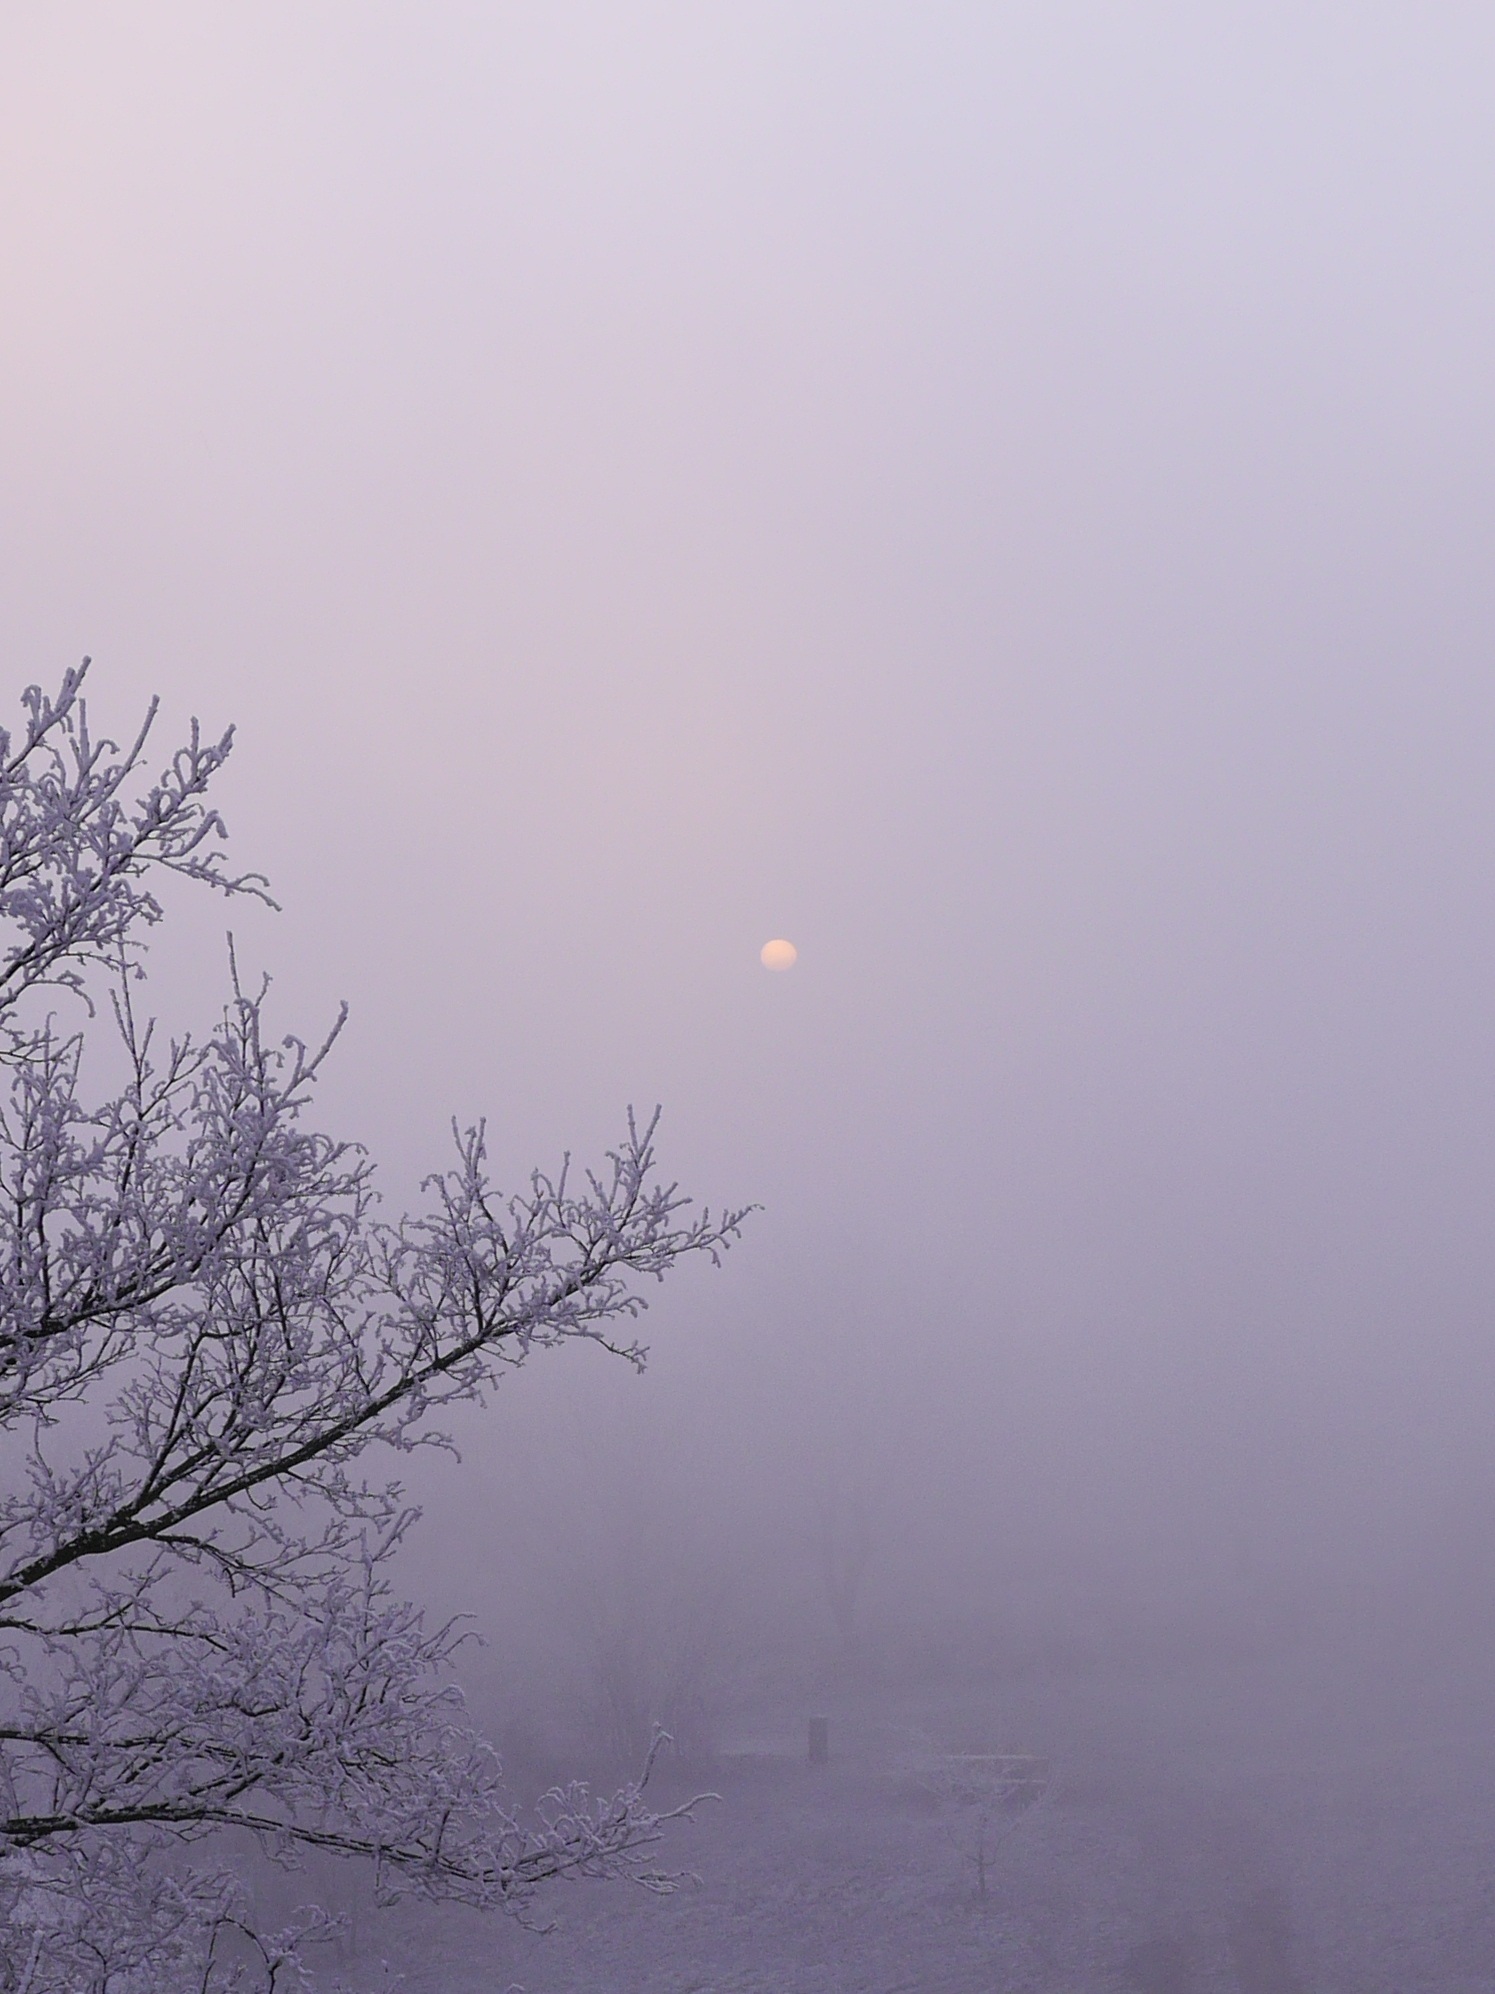
fog, atmospheric phenomenon, weather, mist, morning, dawn, atmosphere, haze, sunrise, snow, winter, freezing, dusk